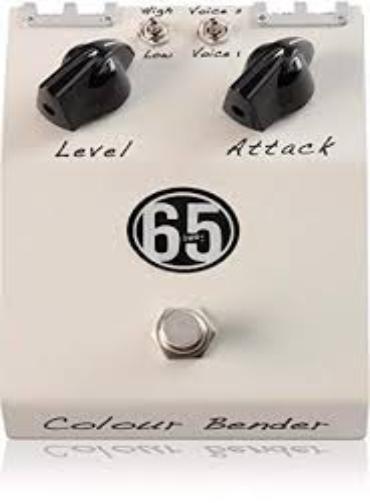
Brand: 65amps
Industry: Electronic